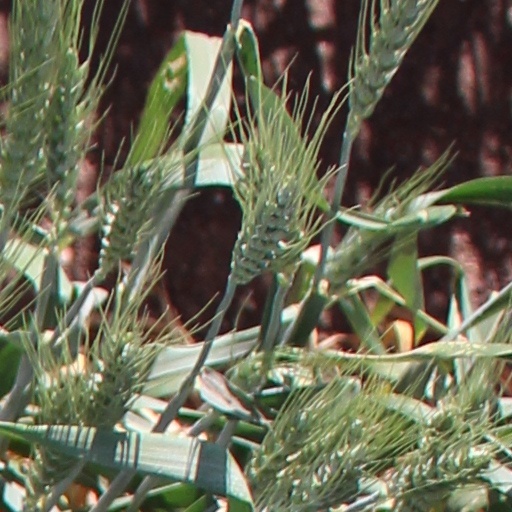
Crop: wheat